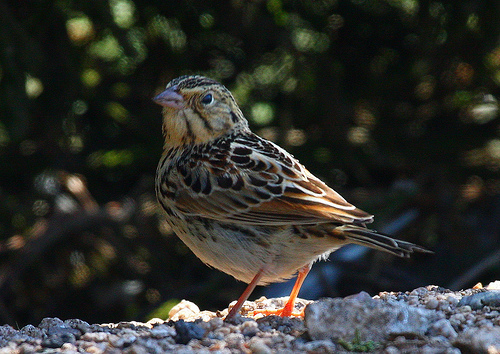
this bird has white feathers with dark brown spots and orange feet.
this bird is brown with white and has a very short beak.
this short bird has a small bill and black, orange and white spotted feathers.
this little bird has narrow tarsus and a small bill.
this bird is brown, black, and white and has a very short beak.
this particular bird has a white belly and a brown black and tan spotted breasts and throatthe bird has a small black bill, a spotted back and tan breast
this bird has wings that are brown and has a white bellya small bird with orange legs and a brown and white body.
this round bird has a short beak, black and white secondaries and primaries, and a soft yellow throat.
Species: Baird Sparrow